Michel Lambert

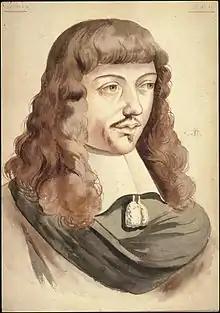
17th-century watercolor, purportedly a portrait of Lambert

Michel Lambert (1610 – 29 June 1696) was a French singer, theorbist, and composer.